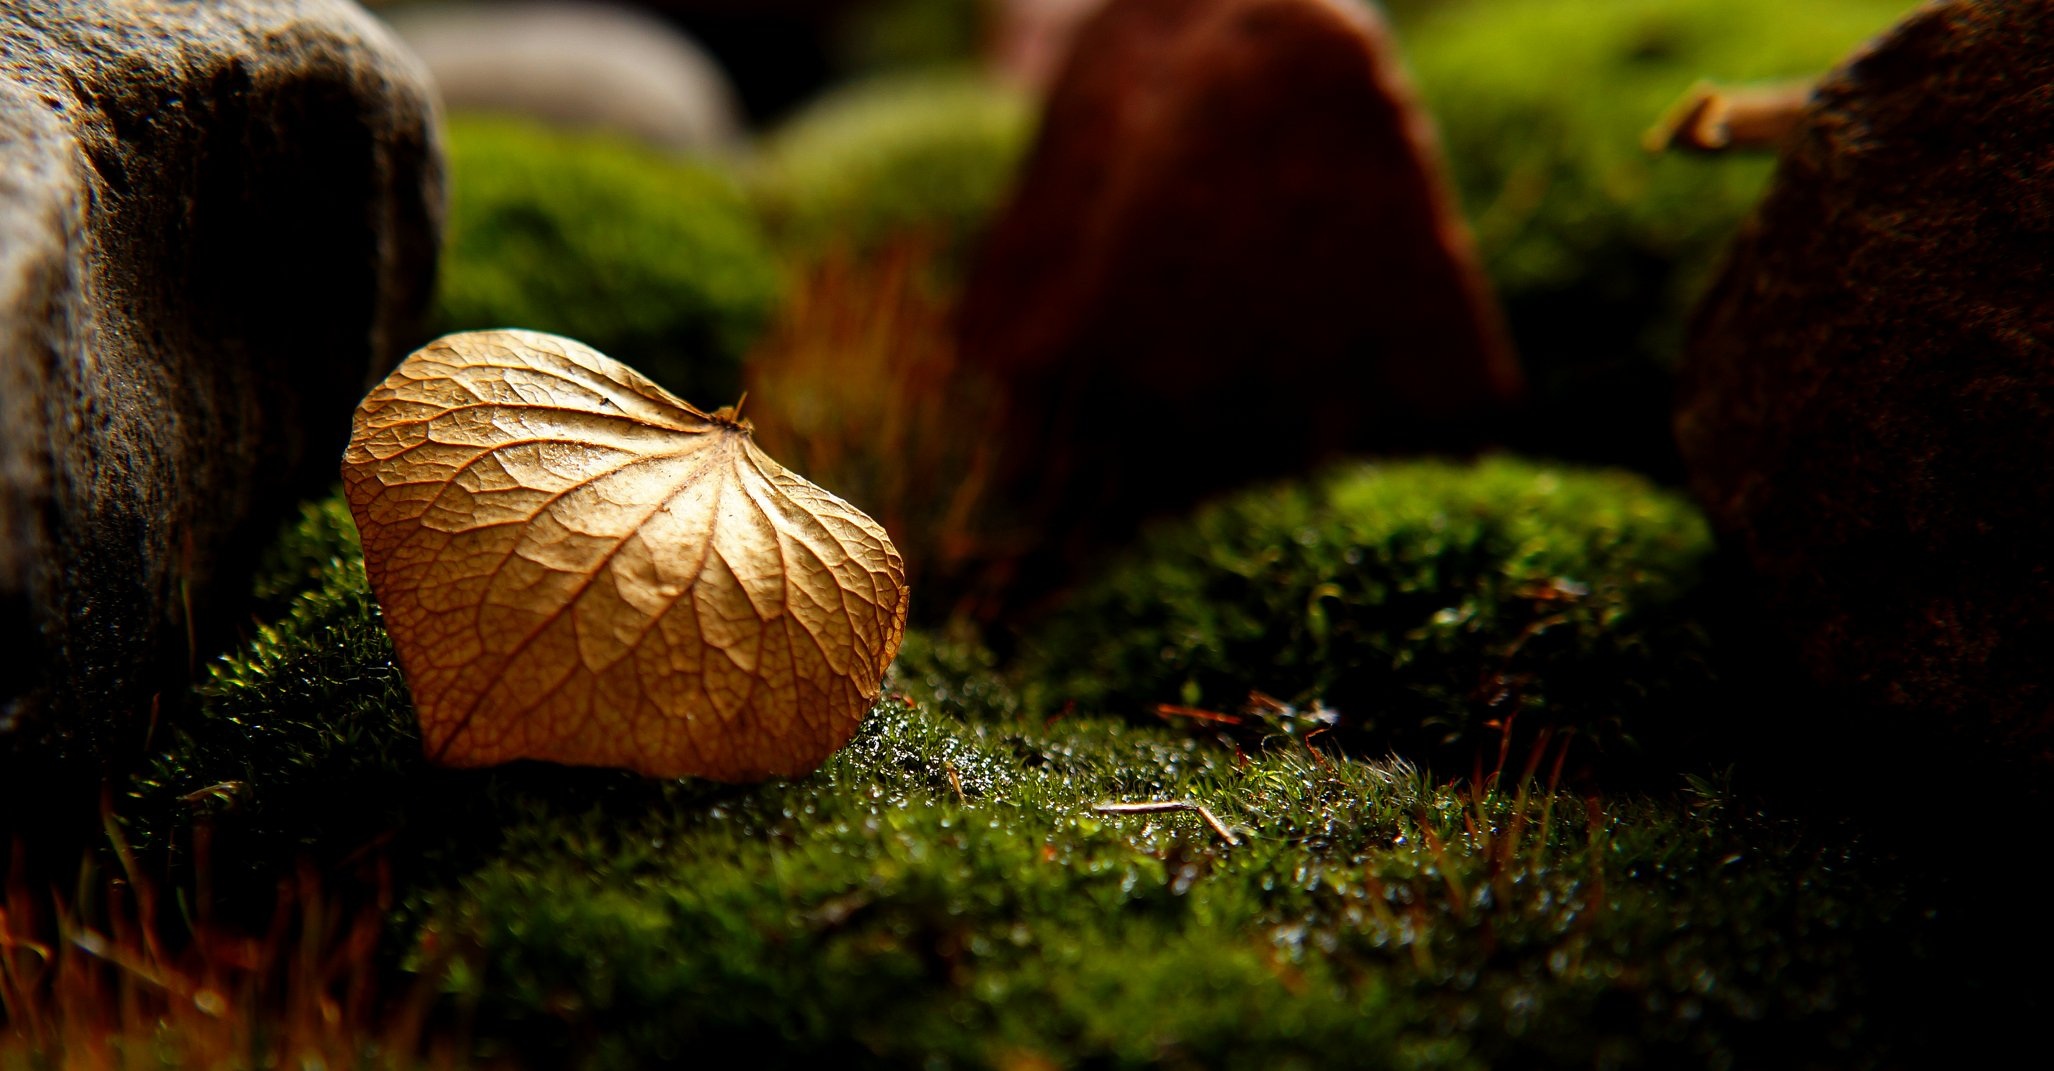
tree, nature, forest, grass, rock, branch, light, plant, sunlight, morning, leaf, flower, moss, dry, green, macro, autumn, soil, darkness, botany, flora, season, close up, macro photography